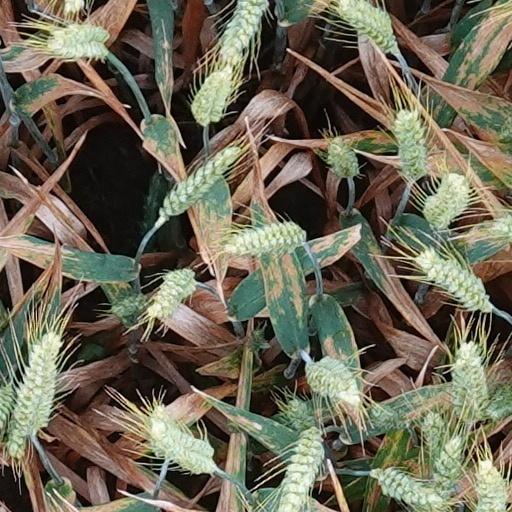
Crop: wheat